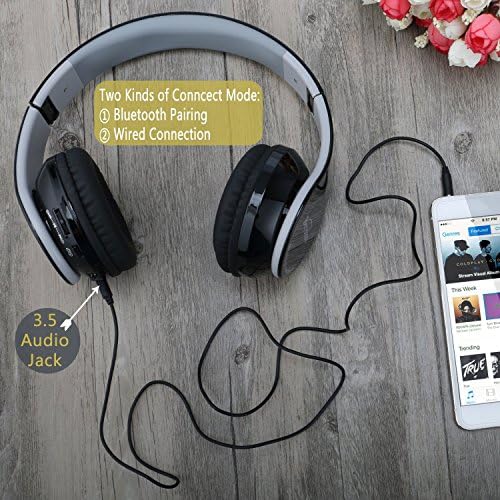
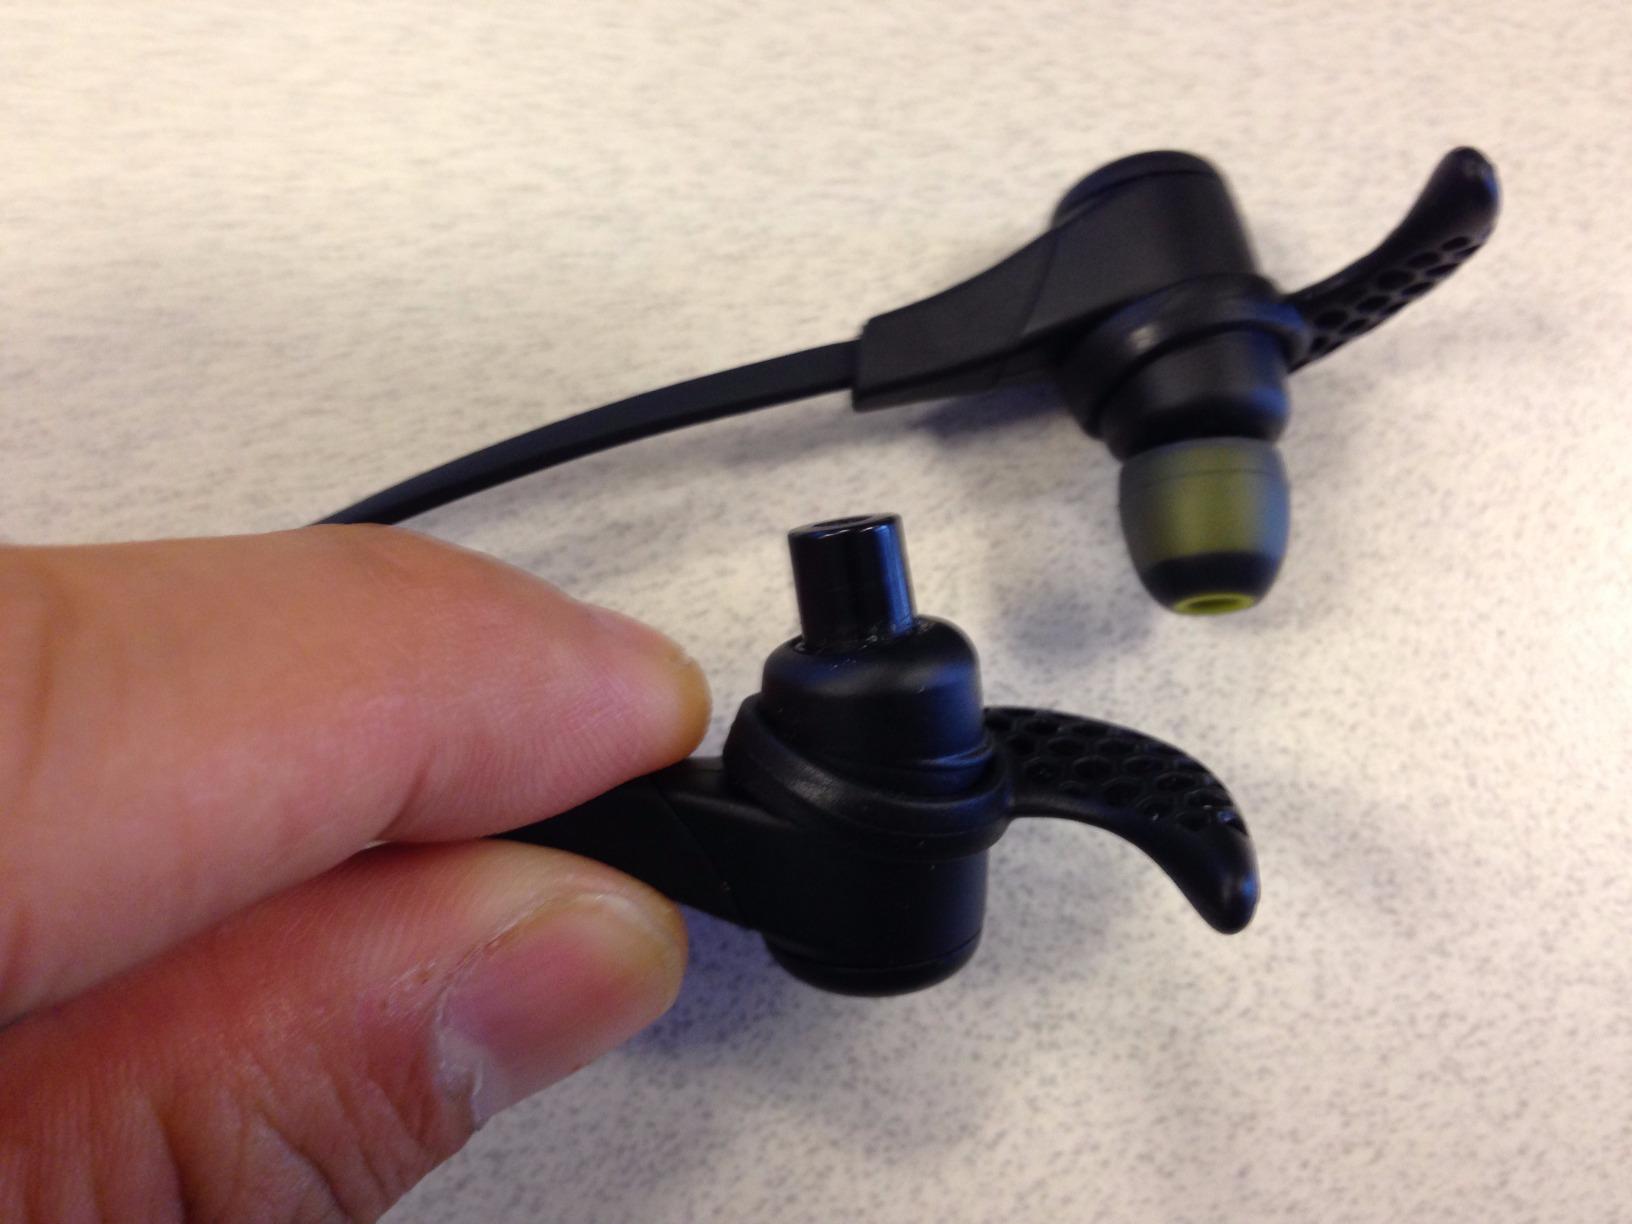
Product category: headphones
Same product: no